Orientalosuchina

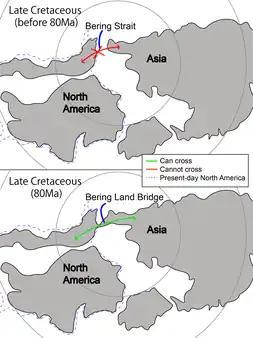
It has been suggested that orientalosuchins derive from alligatoroids that crossed into Asia during the Cretaceous. Assuming that they lacked salt glands like modern alligators, this would have likely happened via the Bering land bridge.

Orientalosuchins are generally small by crocodilian standards, though few papers provide precise body length estimates. One such estimate comes from Madelaine Böhme and colleagues, who suggest that "Orientalosuchus" (at that time only identified as an ""Alligator"-shaped species") could have reached a length of up to . A similar range appears to have been reached by some other orientalosuchins as well. Shan and colleagues describe "Dongnanosuchus" as "small to medium-sized" and specifically compare its dimensions to those of "Orientalosuchus" and "Jiangxisuchus". Accordingly, specimens of "Dongnanosuchus" suggest a skull length of just over and a skull width across the quadratojugals just under , while in "Orientalosuchus" the skull appears to be just under long but slightly wider. The skull length of "Jiangxisuchus" is similarly just under with the body-size variably described of "small-sized" or "small to medium-sized" within the same study.. In addition to these general comparissons, the introduction to Tobias Massonne's dissertation "The Crocodylian, Bird and Turtle Fauna from the Late Eocene Na Duong Basin of Vietnam" (which also included the type description of "Orientalosuchus") provides a rough scaling of several select Asian crocodilians, among them "Dongnanosuchus". This figure suggests a total length of around for the animal.